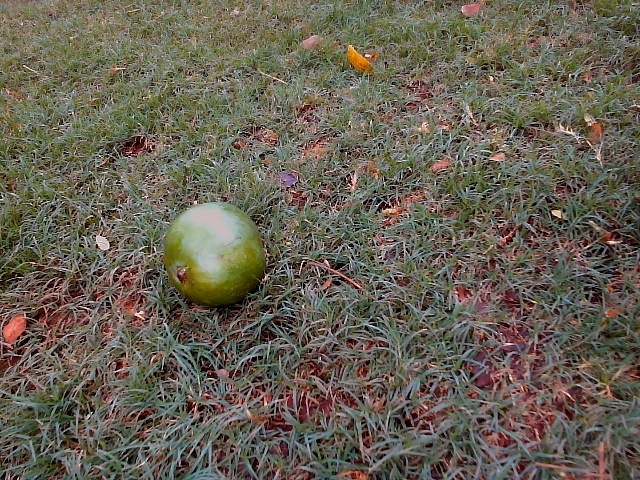
Label: Raw_Mango